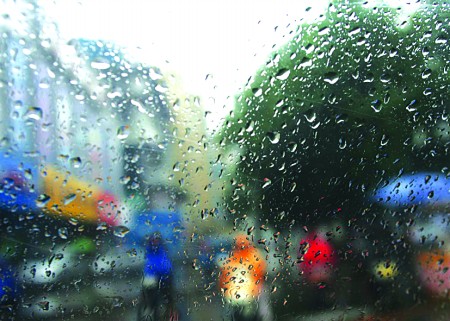
Weather: rain or strom